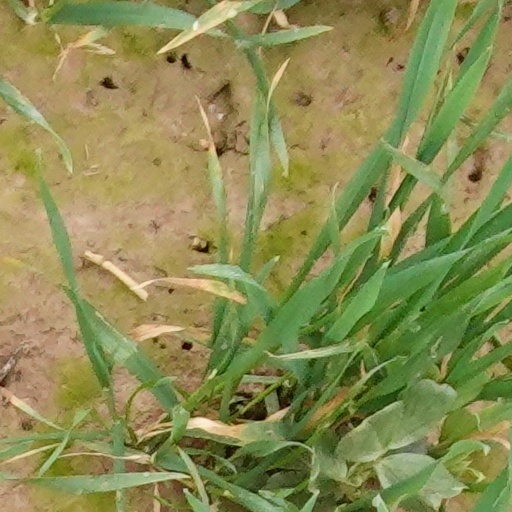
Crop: wheat